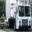
Label: truck